Yangthang Rinpoche

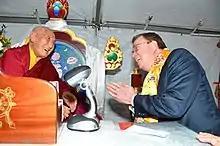
Yangthang Tulku Rinpoche and Mansfield Kaseman Interfaith Community Liaison, Montgomery County Office of Community Partnership

Yangthang Rinpoche or Kyabje Domang Yangthang Rinpoche (Tib. , Wyl. "mdo mang g.yang thang rin po che") or Kunzang Jigmed Dechen Ösal Dorje (Tibetan calendar: 16th Rabjyung, Sa abrul, 10th of 11th month-17th Rabjyung, Me sprel, 14th of 8th month) (1930–2016) was a renowned Nyingma teacher from the region of Yangthang who was associated with Domang Monastery, a branch of Palyul in Eastern Tibet.